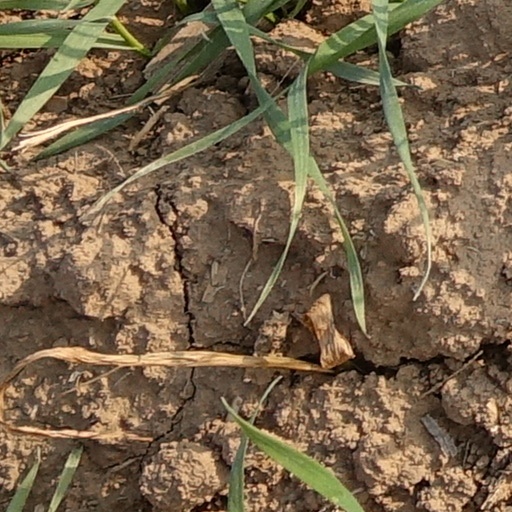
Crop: wheat